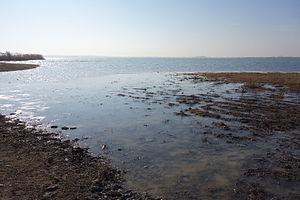
Le lac Djandari est un lac transcaucasien sur la frontière entre la Géorgie et l'Azerbaïdjan. Situé à 291 mètres au-dessus du niveau de la mer, le lac n'est profond que de 7,2 mètres et couvre une surface de 10,6 km².